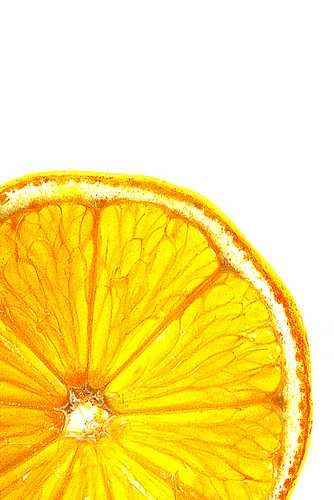
Label: Lemon